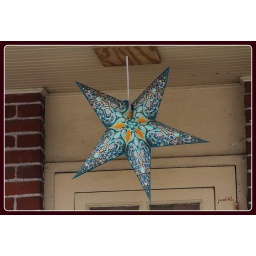
spotted this hanging under the porch of a house in Newtown